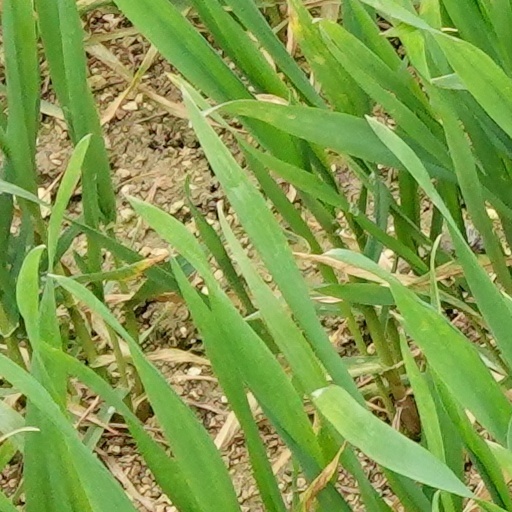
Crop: wheat